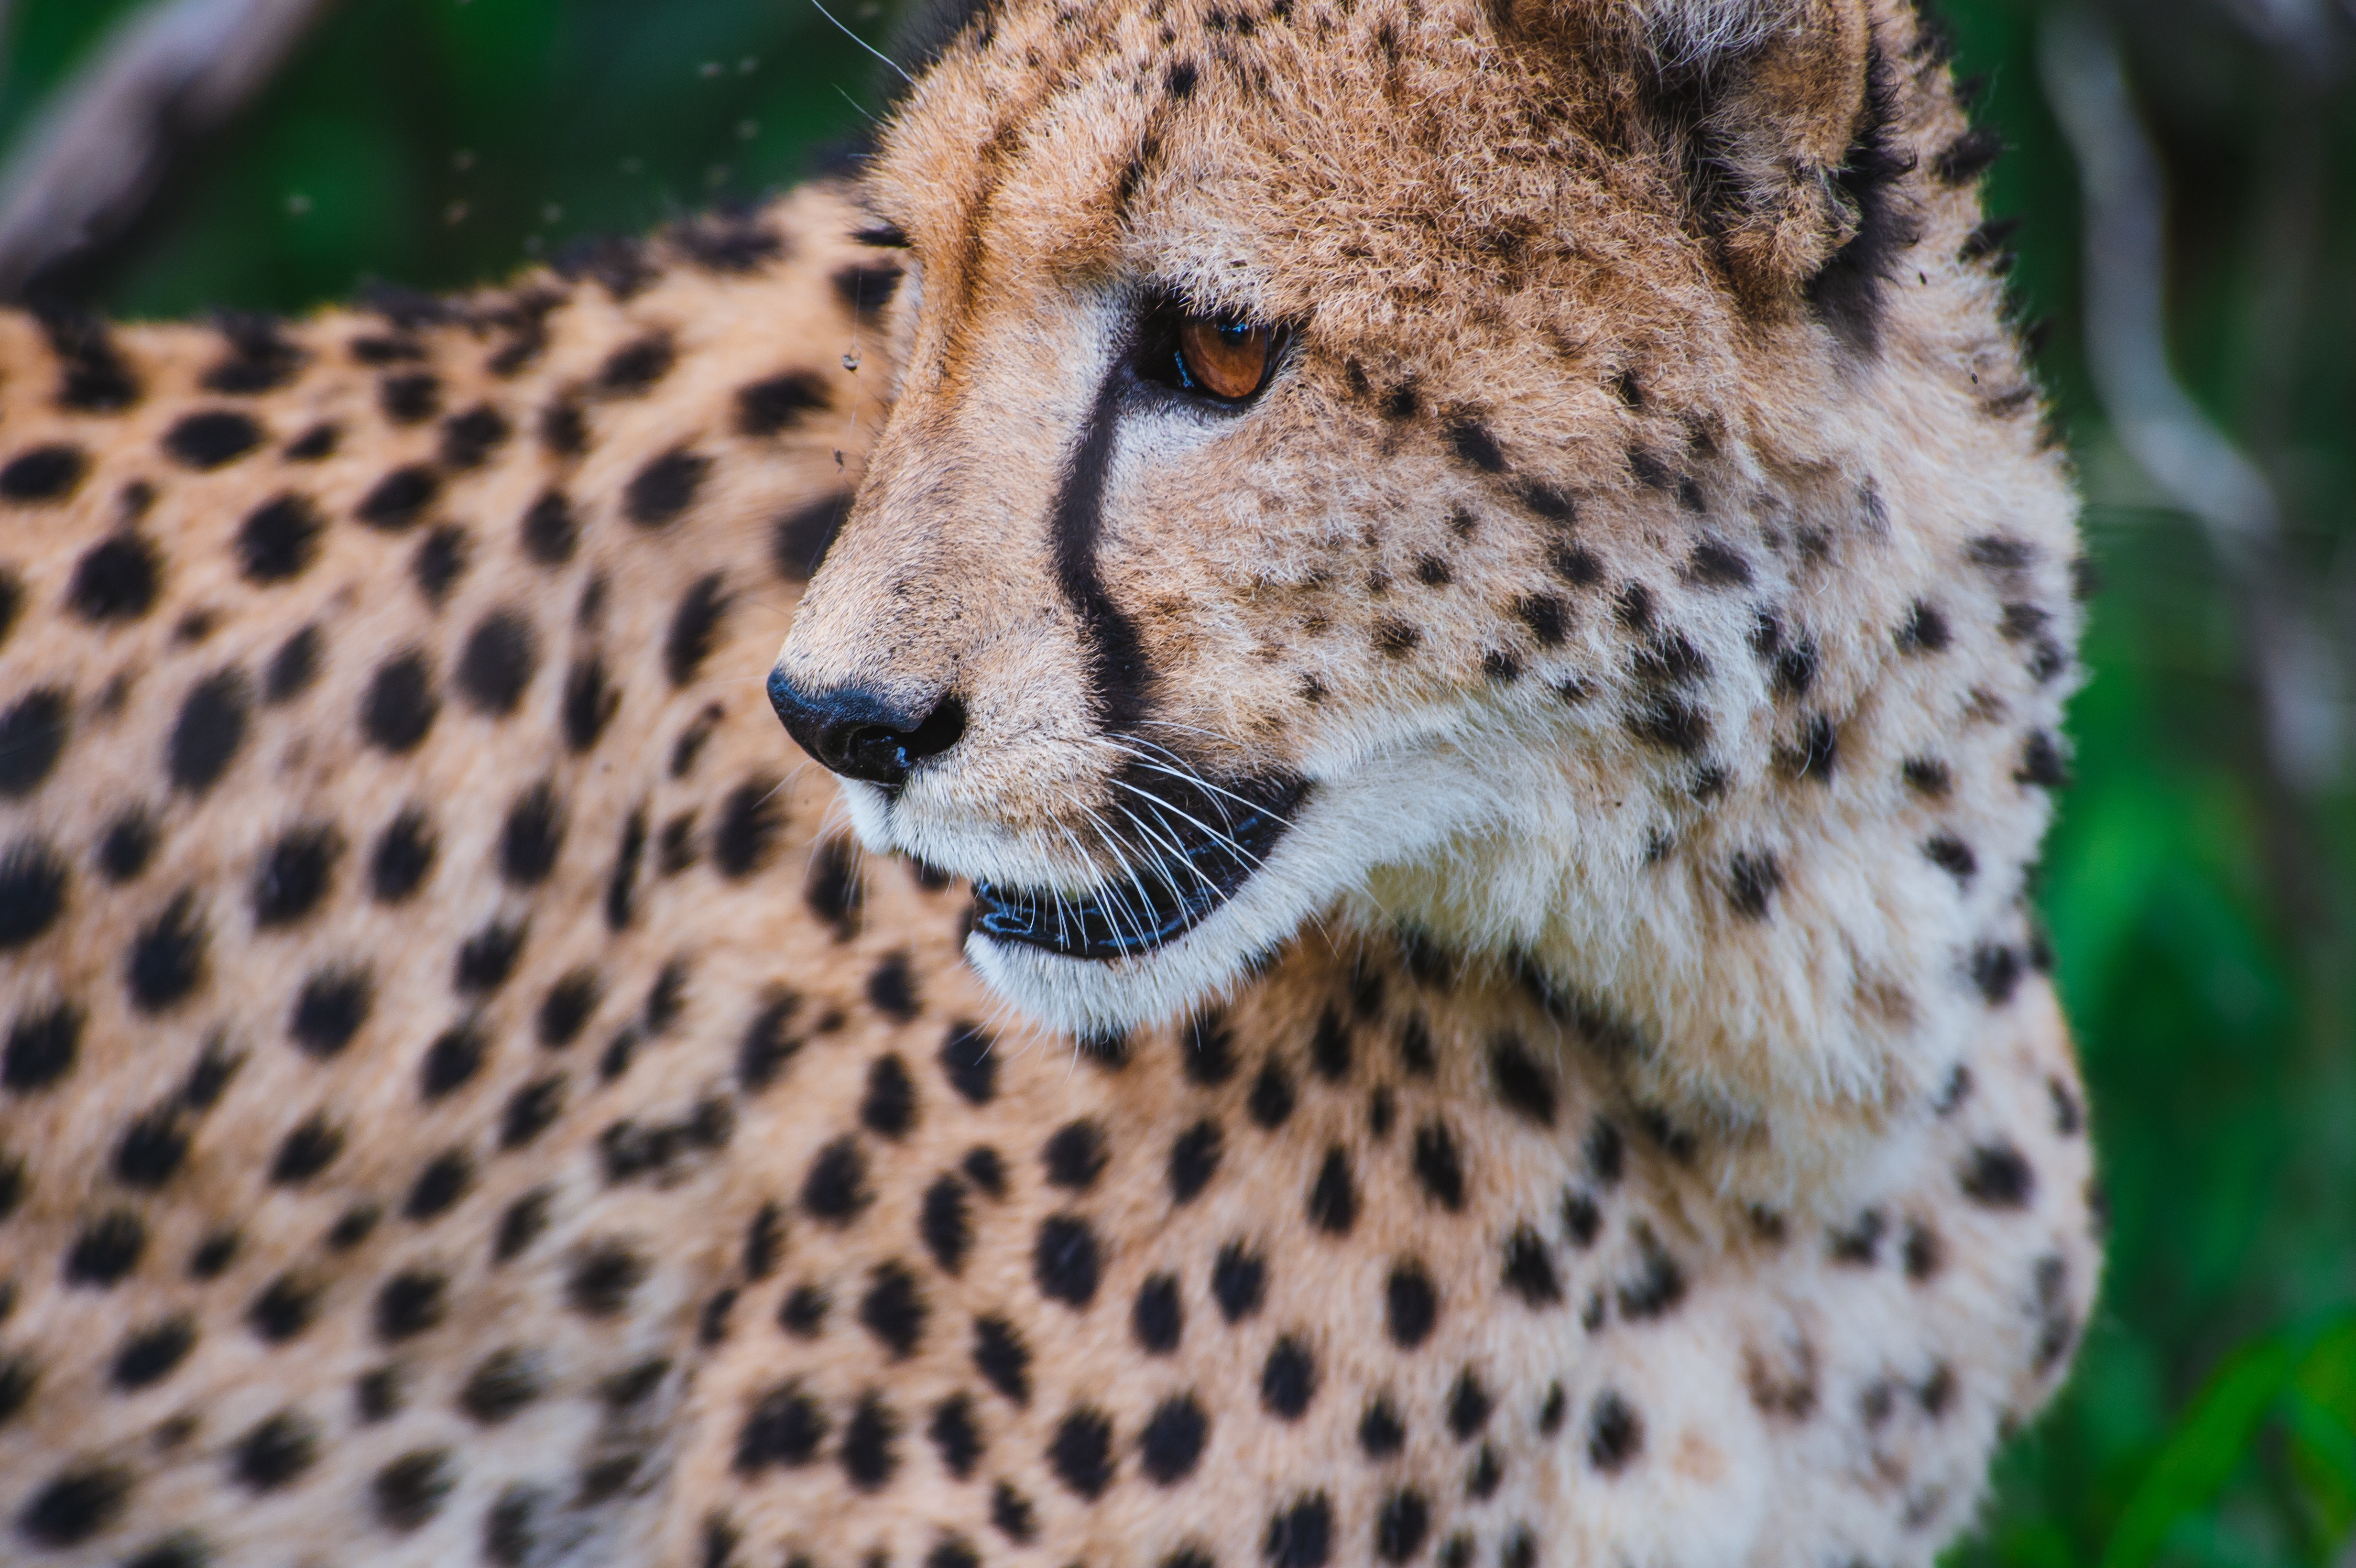
animal, wildlife, zoo, fur, feline, mammal, fauna, leopard, cheetah, whiskers, vertebrate, small to medium sized cats, cat like mammal